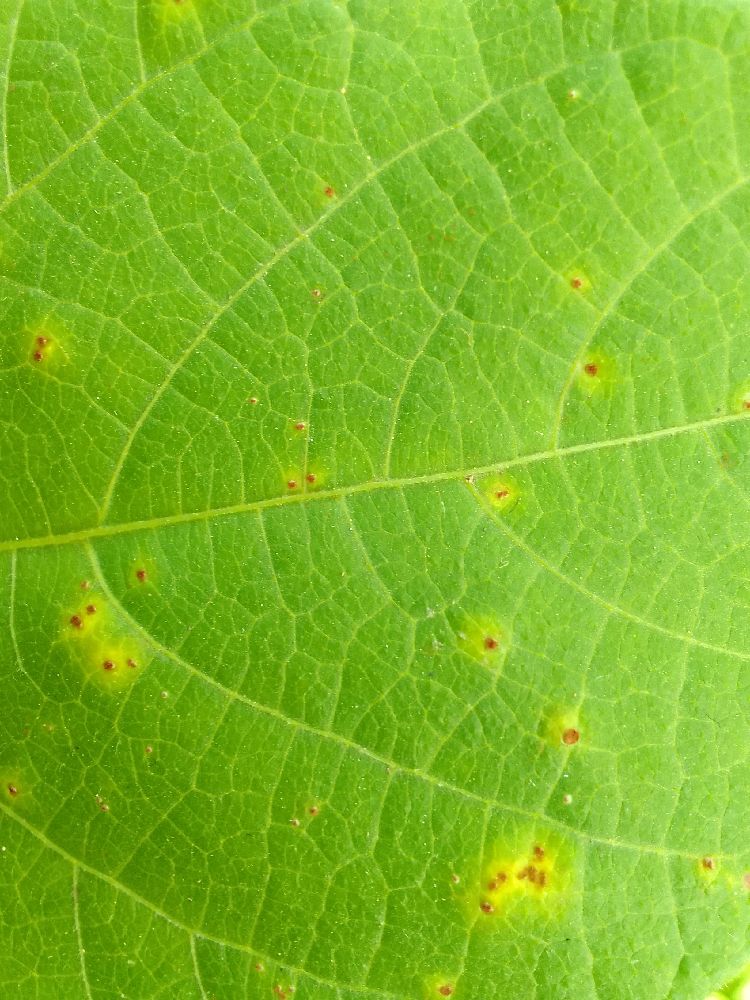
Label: rust